Petrarch

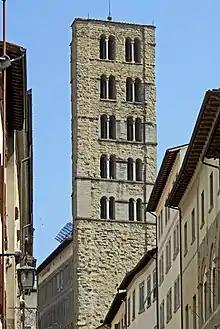
Santa Maria della Pieve in Arezzo

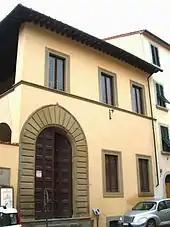
La Casa del Petrarca (birthplace) at Vicolo dell'Orto, 28 in Arezzo

Francis Petrarch (20 July 1304 – 19 July 1374; ; modern ), born Francesco di Petracco, was a scholar from Arezzo and poet of the early Italian Renaissance, as well as one of the earliest humanists.